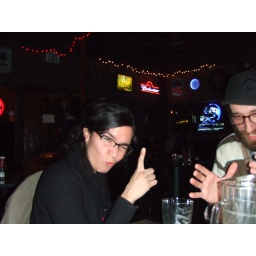
Perla: the sky is the answer, Kaleb: no, i have captured it in this box